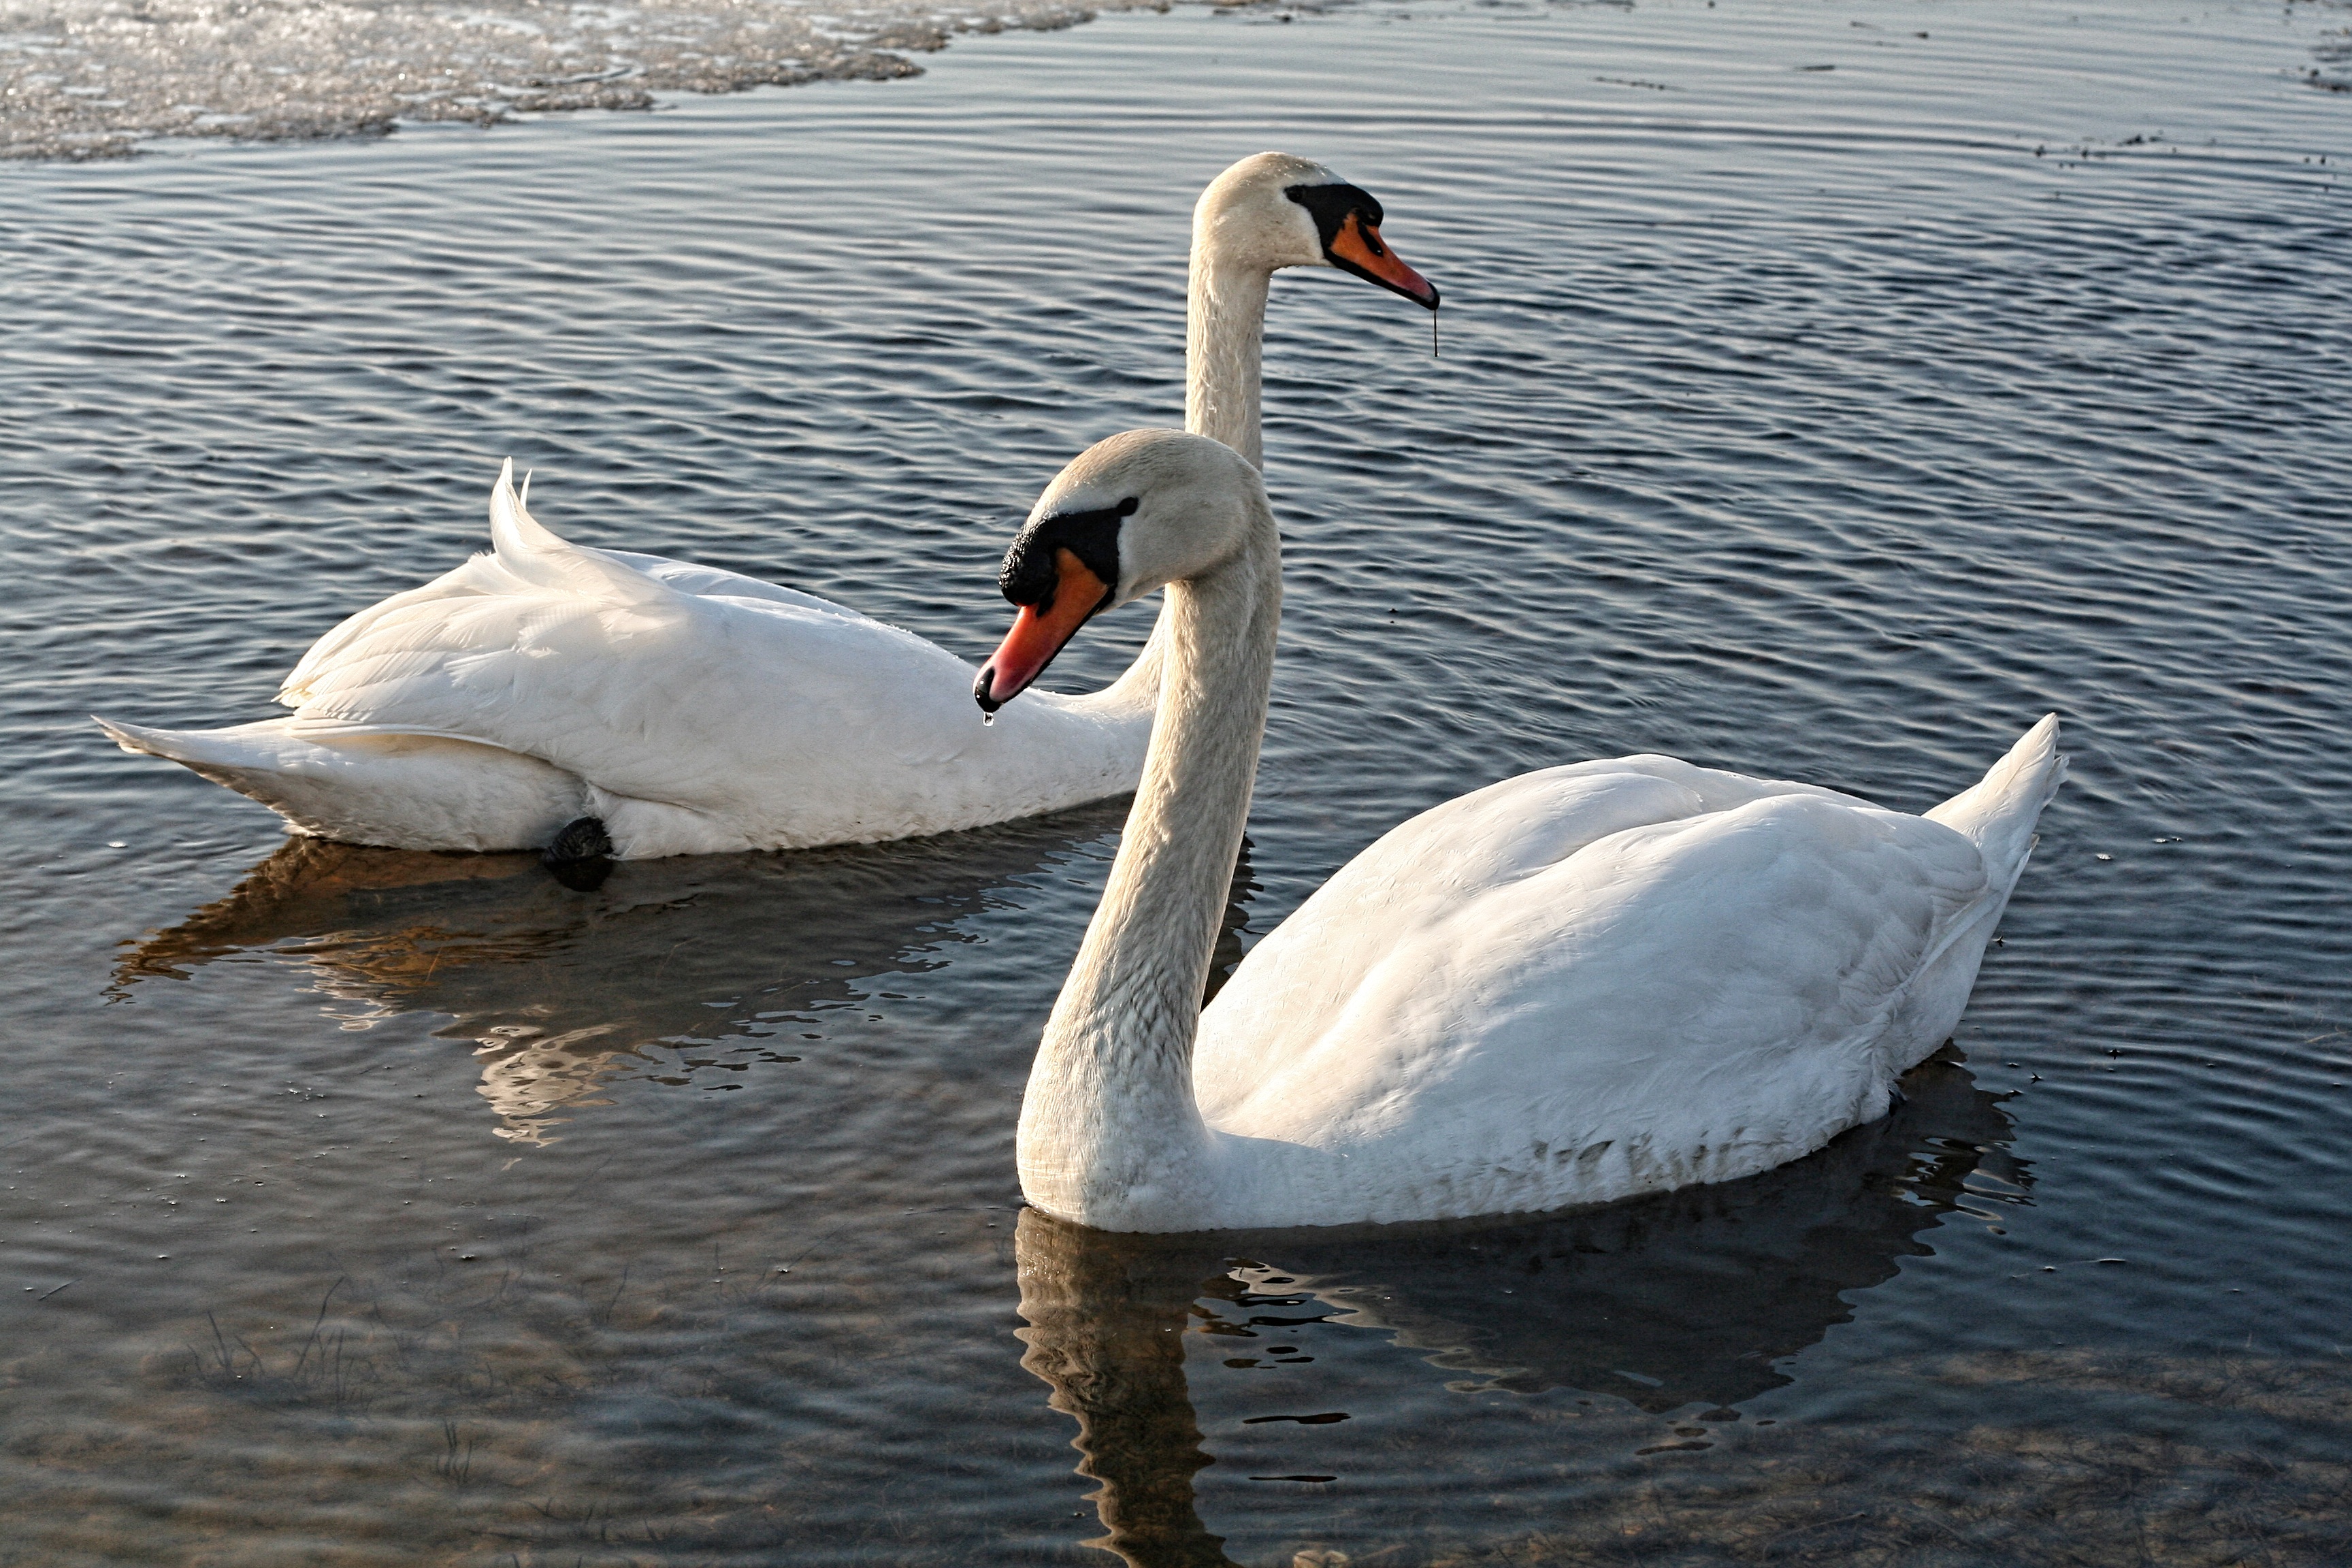
landscape, water, nature, bird, wing, lake, animal, female, pond, wildlife, ice, spring, beak, fauna, birds, swan, swans, goose, vertebrate, waterfowl, water bird, tom, wild birds, water birds, para, ducks geese and swans